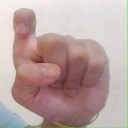
अक्षर: इ